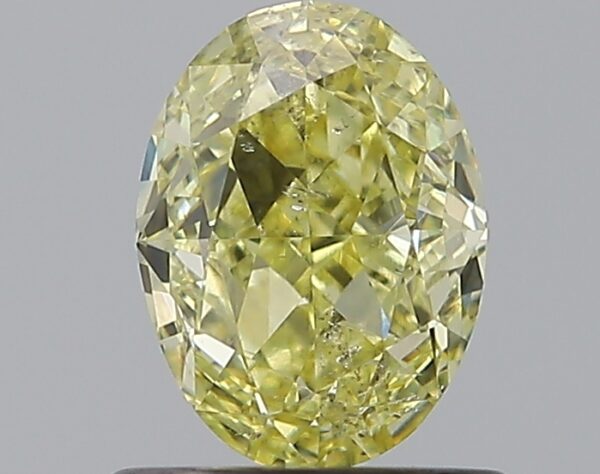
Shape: oval
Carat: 0.91
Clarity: SI2
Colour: FANCY
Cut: VG
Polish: VG
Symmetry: GD
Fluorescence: F
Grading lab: GIA
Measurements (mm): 6.62 x 4.94 x 3.42